Crazy Legs Conti: Zen and the Art of Competitive Eating

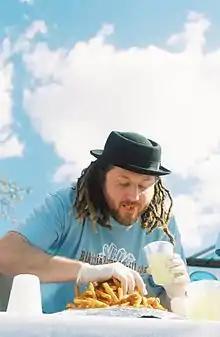
Crazy Legs Conti at a 2007 french fry eating competition

Crazy Legs Conti: Zen And The Art Of Competitive Eating is a 2004 documentary film portraying the culture of competitive eating. It was directed by Danielle Franco and Christopher Kenneally.